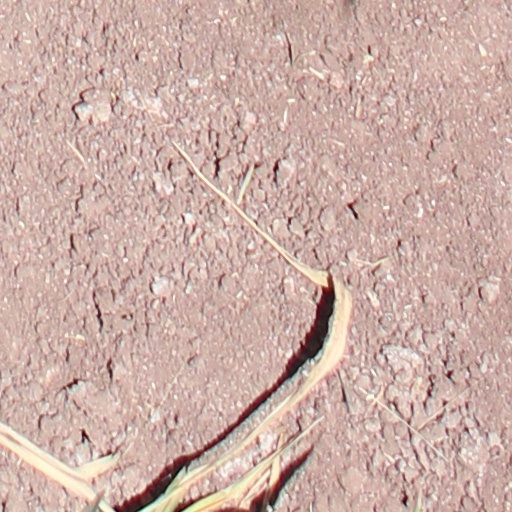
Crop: wheat